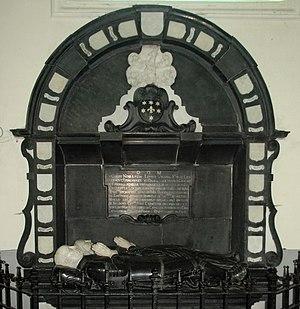
Belgique - Brabant wallon - Église de Court-Saint-Étienne - Enfeu de Louis de Provins
L'église Saint-Étienne est une église de style classique d'origine romane située sur le territoire de la commune belge de Court-Saint-Étienne, dans la province du Brabant wallon.